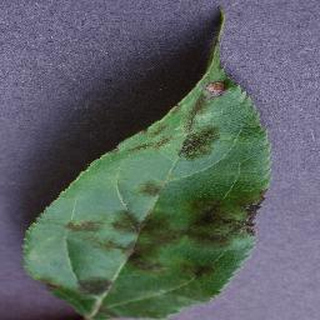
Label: apple_apple_scab